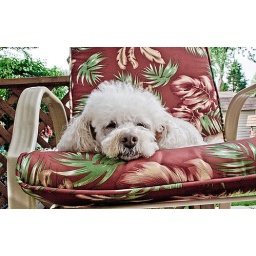
Our dog Baily lounging around on a chair in the backyard.